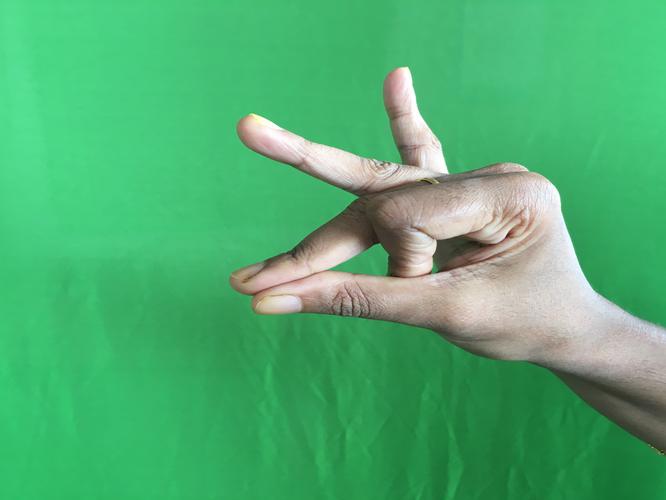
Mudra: Bramaram
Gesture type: single_hand